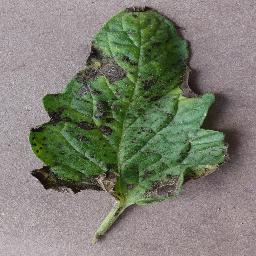
Label: Tomato___Early_blight